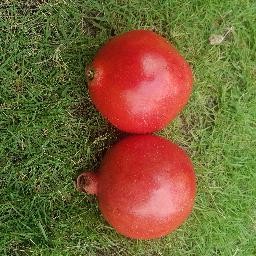
Fruit: Pomegranate
Quality: Good